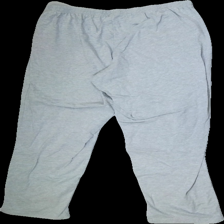
View: back
Type: Trousers
Category: Ladies
Brand: Not in the list
Colors: Grey
Material: 60%cotton 40%polyester
Cut: Loose
Size: XL
Season: Spring
Smell: Minor
Price range: <50
Recommended usage: Export